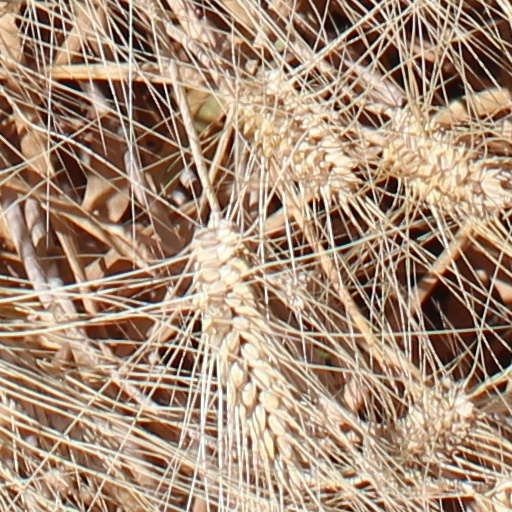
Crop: wheat